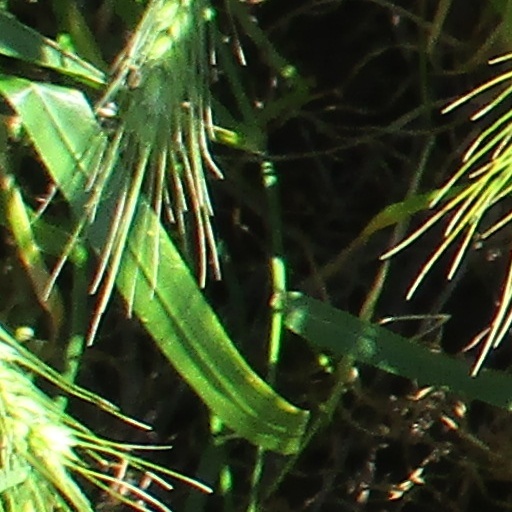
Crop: wheat